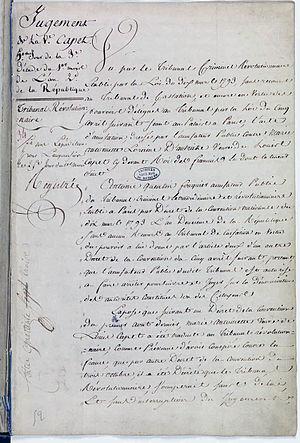
Acte de condamnation à mort de Marie-Antoinette par le Tribunal révolutionnaire 13-14 octobre 1793
Marie-Antoinette de Habsbourg-Lorraine, née le 2 novembre 1755 à Vienne en Autriche et morte guillotinée le 16 octobre 1793 sur la place de la Révolution à Paris, est reine de France et de Navarre de 1774 à 1791, puis reine des Français de 1791 à 1792. Elle est la dernière reine de l’Ancien Régime.
Le procès de Marie-Antoinette est la comparution de Marie-Antoinette d'Autriche devant le tribunal révolutionnaire, sous le nom de veuve de Louis Capet, du 14 au 16 octobre 1793, la proclamation de l'abolition de la royauté étant effective depuis le 21 septembre 1792 et de l'avènement de facto de la Première République française. Défendue par les avocats Claude François Chauveau-Lagarde et Guillaume Alexandre Tronsson, elle a à répondre aux accusations de trahison et de conspiration contre l'État.